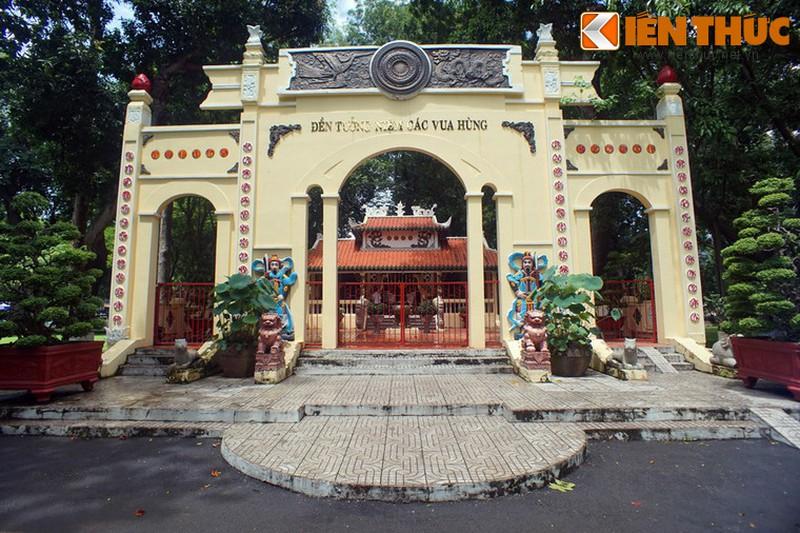
đây là khung cảnh ở trước đền tưởng niệm các vua hùng